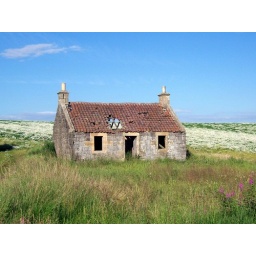
Swathes of chamomile dominate the field behind and rose bay willow herb in the foreground